Driver Reifen und KFZ-Technik

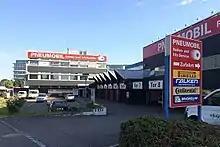
Pneumobil branch Stuttgart-Weilimdorf

Pneumobil went on to acquire more companies such as Reifen Blank of Düren on 1 August 2013 and PneuCenter RRT GmbH of Sindelfingen on 1 September 2013. At the same time, Pneumobil obtained possession of Reifen-Wagner R.W. Auto-Technik, a Landshut-based company offering specialized tire retail and car services. The 100 employees of Reifen-Wagner were kept on the payroll and the service network with a total of ten workshops exclusively based in the state of Bavaria was also taken over.